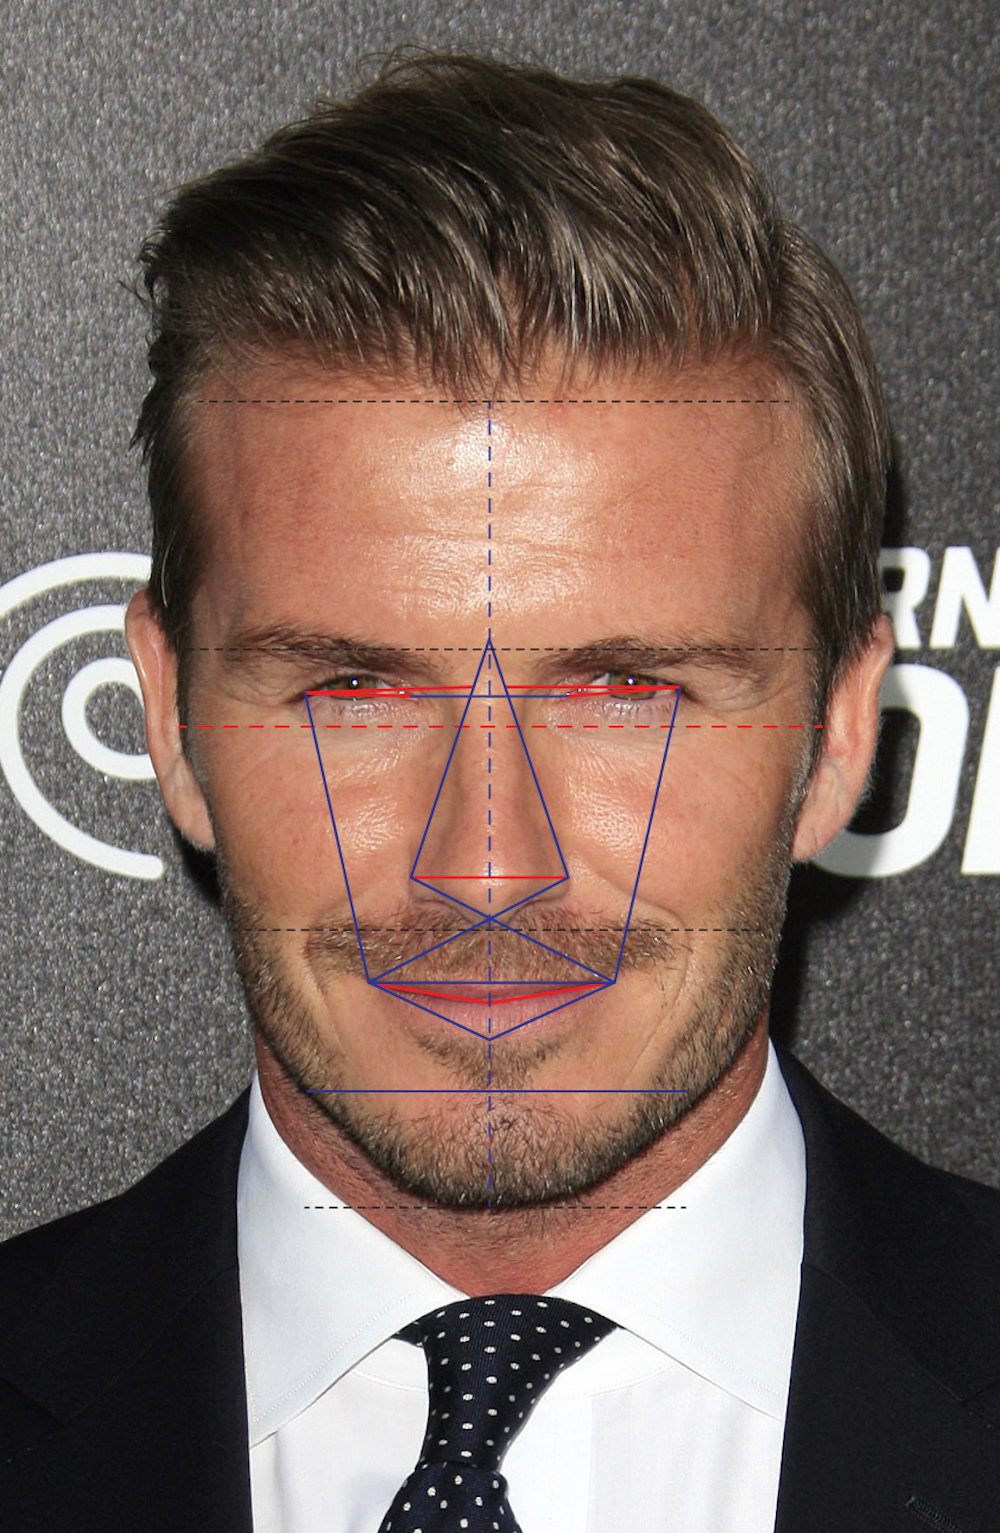
Gender: men